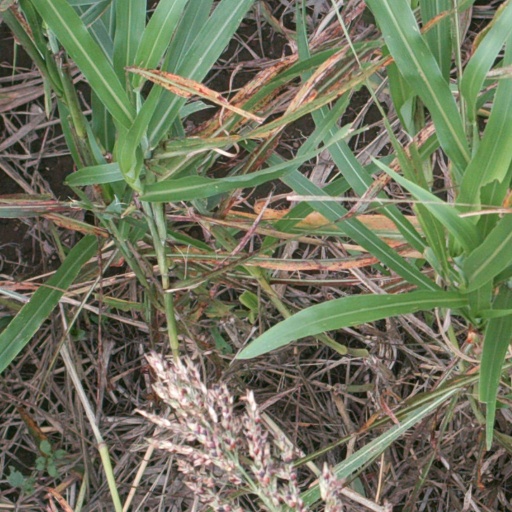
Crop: sorghum